John Clancey

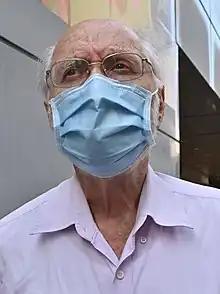
Clancey in 2021

John Joseph Clancey is a Hong Kong–based American human rights lawyer, and the first foreigner arrested under the Hong Kong national security law for his role in the 2020 Hong Kong pro-democracy primaries.